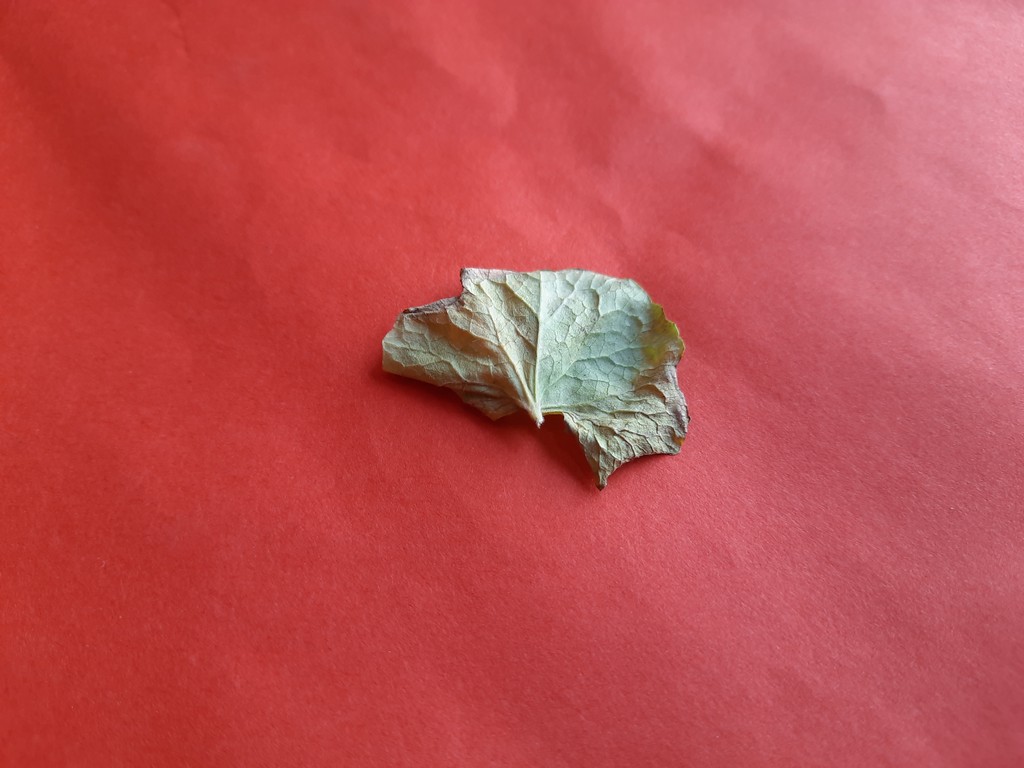
Label: Dried